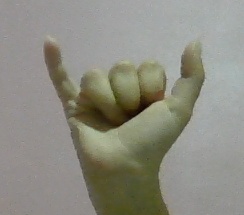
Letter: ya